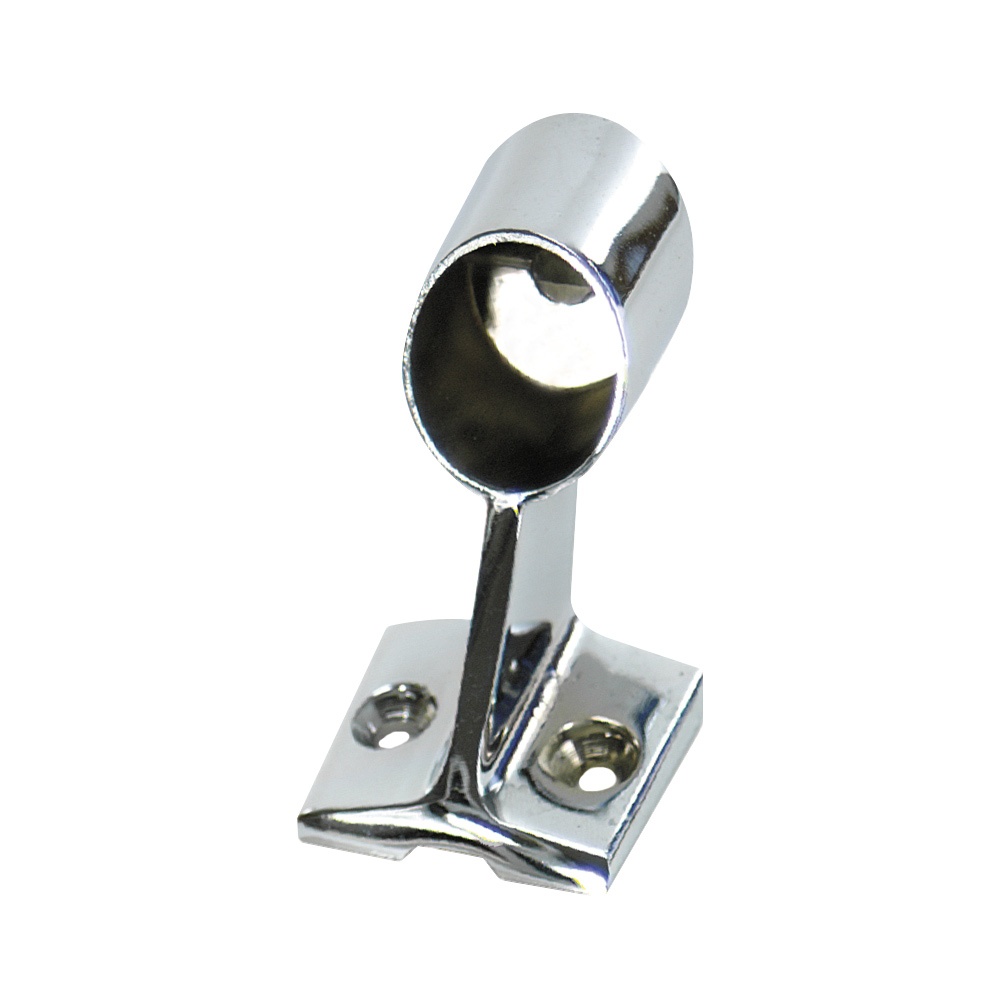
Whitecap Forward Handrail Stanchion - 316 Stainless Steel - 7/8" Tube O.D. [6080C]
Forward Handrail Stanchion Tube Outer Diameter: 7/8" Height: 1-1/2" Fastener: #10(2) Material: 316 Stainless Steel
Brand: Whitecap
Category: Hardware > Building Materials > Handrails & Railing Systems > Handrails